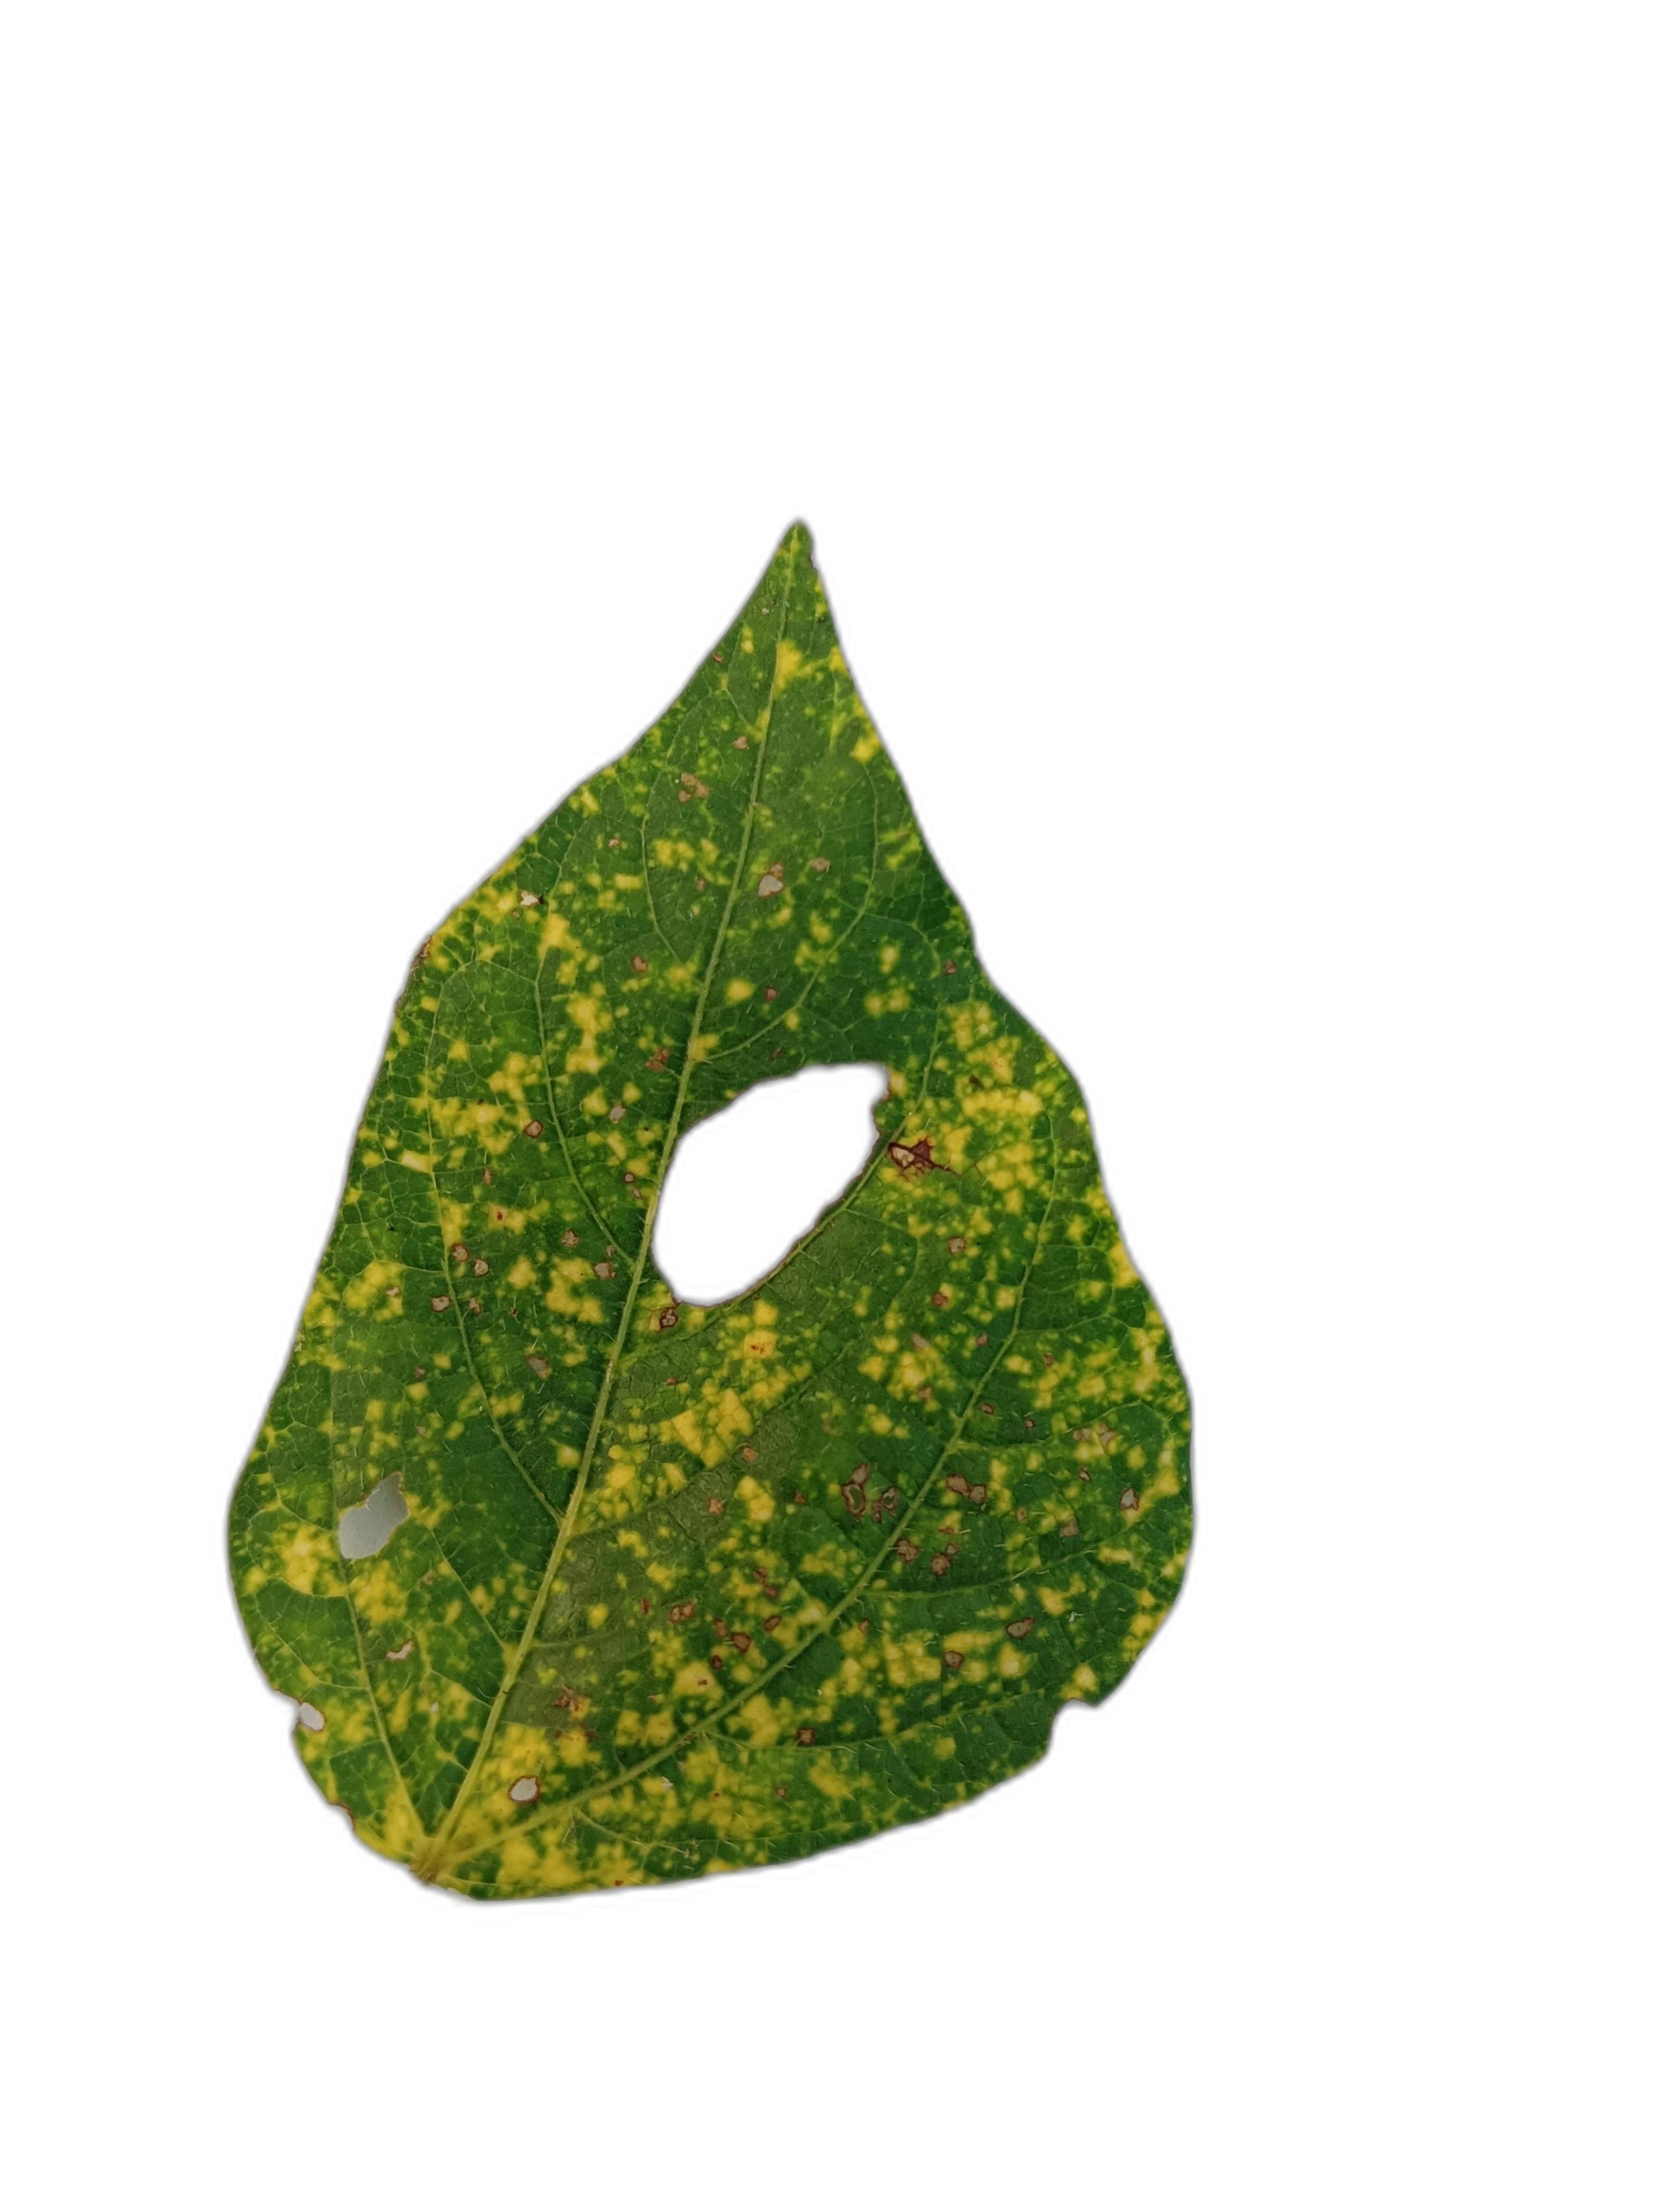
Label: Yellow Mosaic